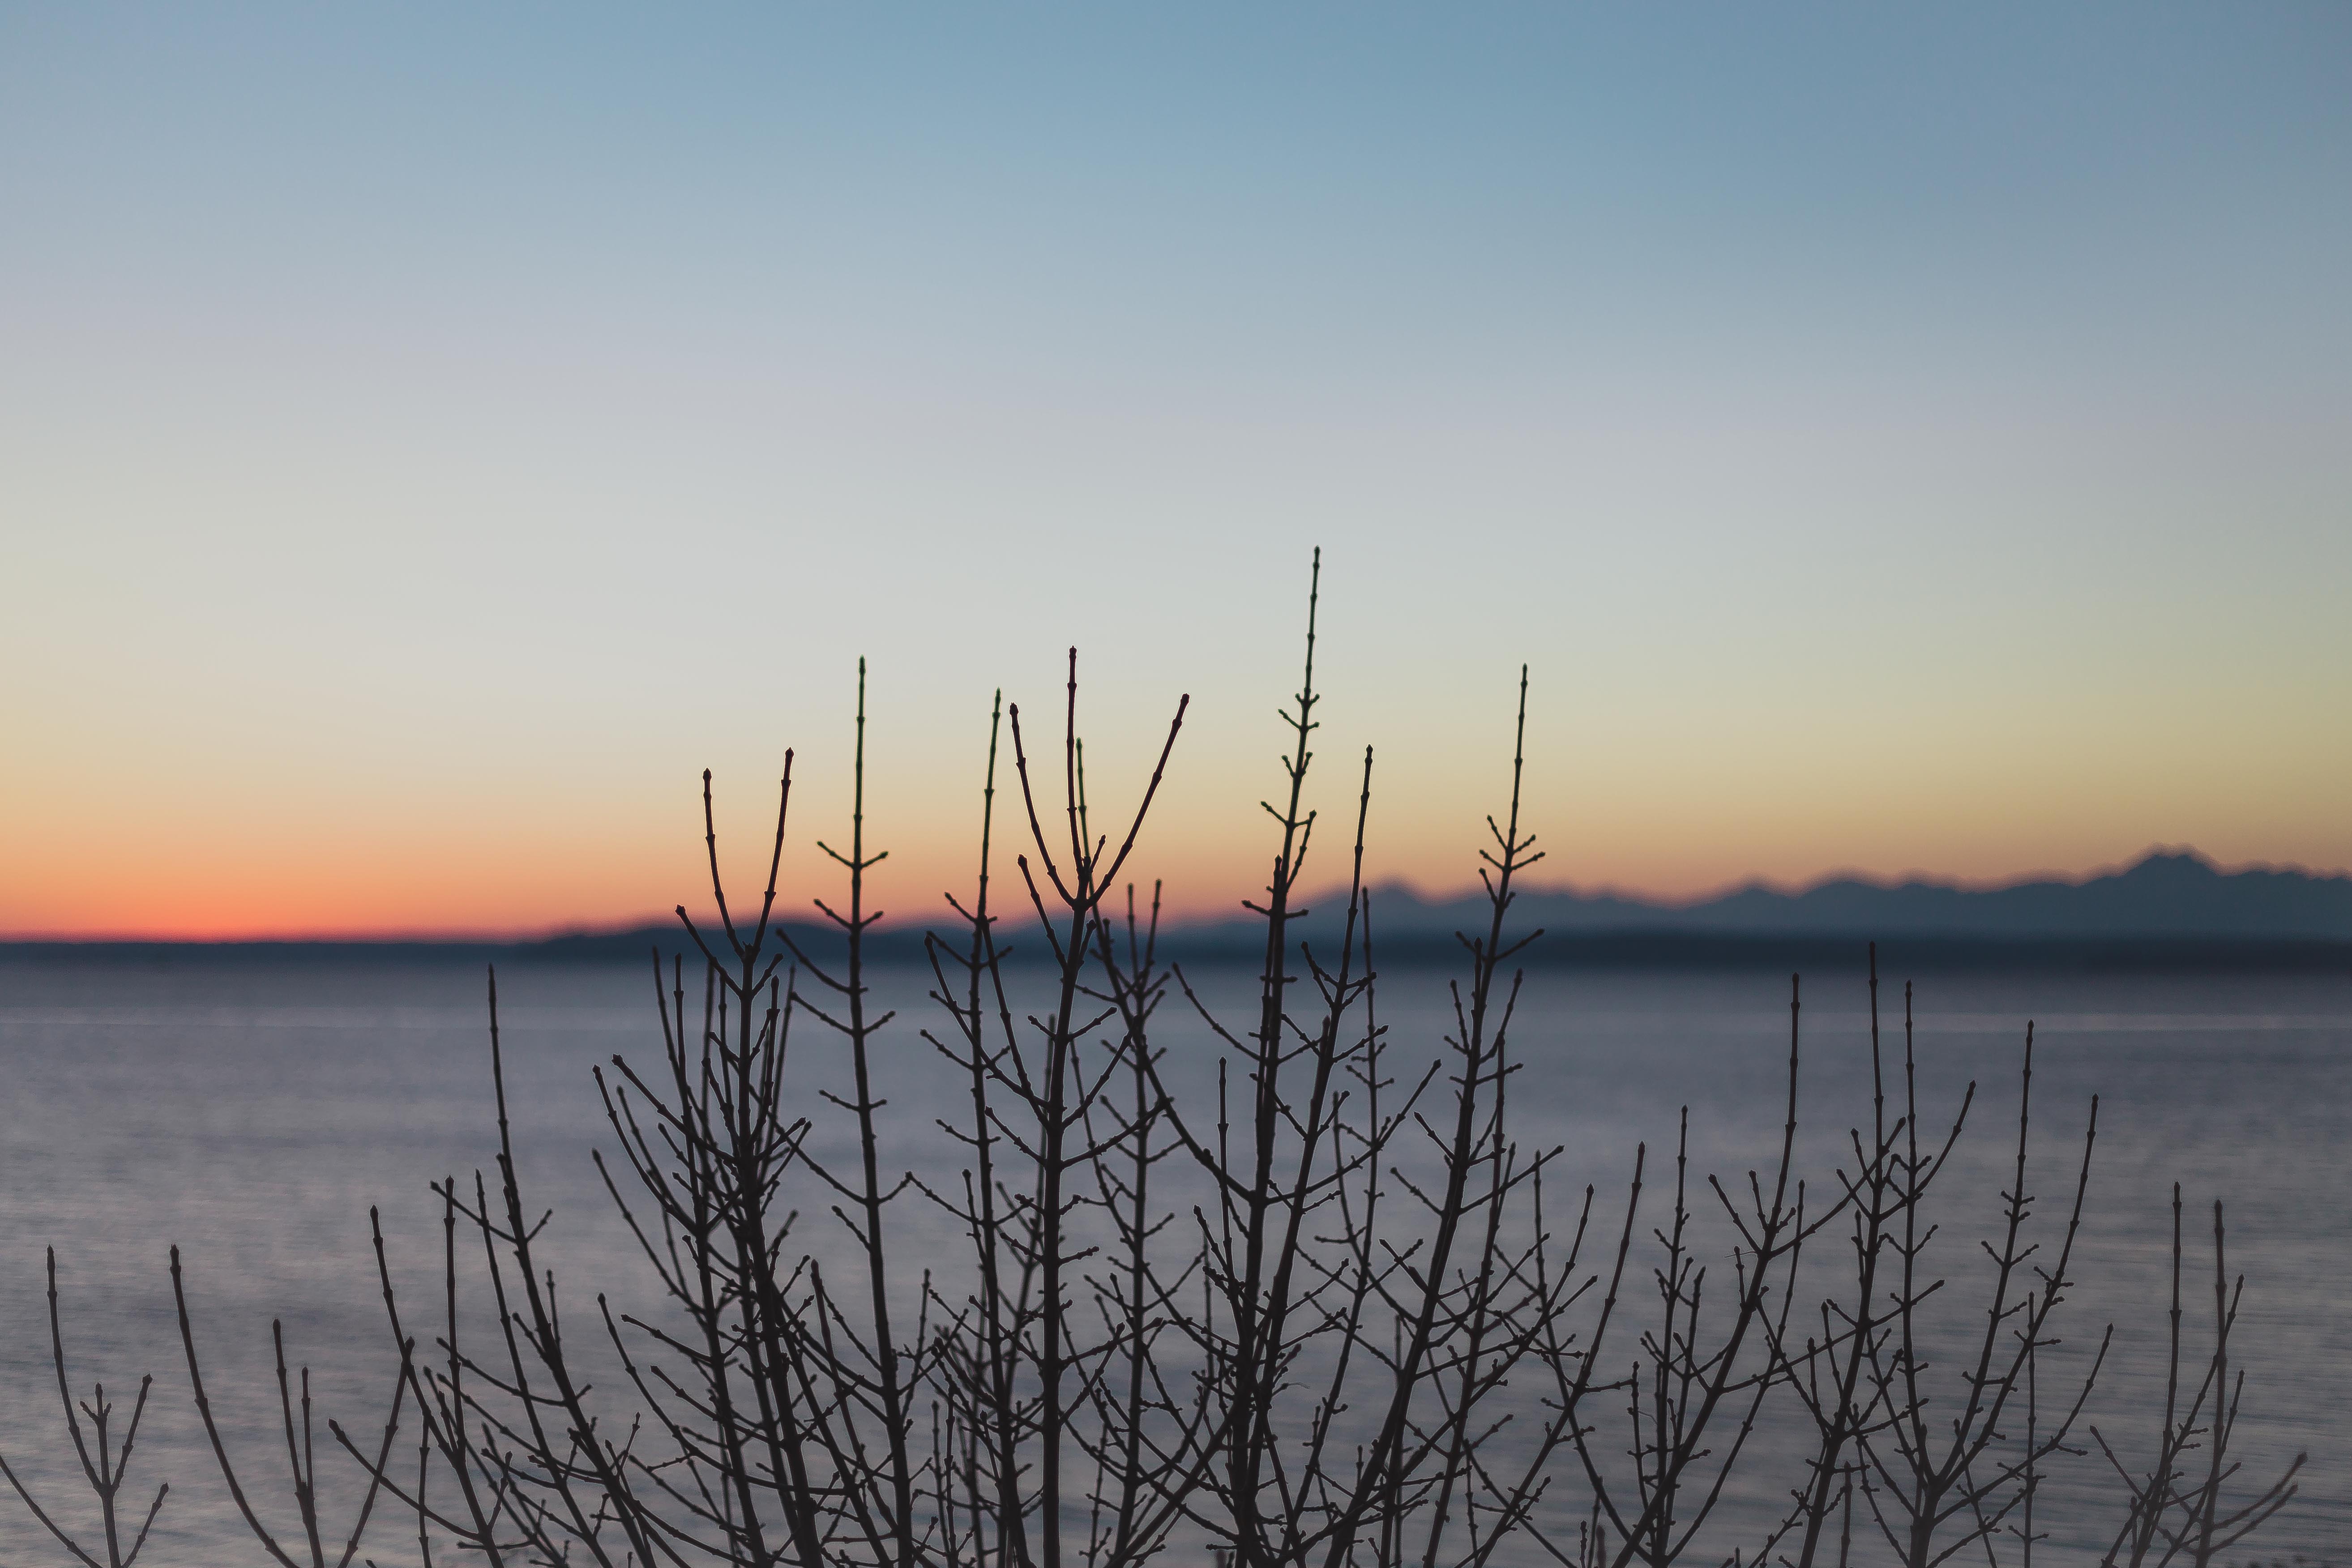
beach, sea, coast, nature, ocean, horizon, marsh, cloud, sky, sunrise, sunset, sunlight, morning, shore, lake, dawn, dusk, evening, reflection, body of water, wetland, afterglow, atmospheric phenomenon